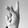
ASL letter: K